Ingatestone

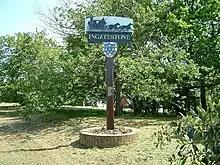
Ingatestone village sign

Ingatestone appeared in Saxon times on the Essex Great Road (now the A12) between the Roman towns of Londinium (London) and Camulodunum (Colchester). The name means "Ing at the Stone", the suffix distinguishing it from nearby settlements that also formed part of the manor of Ing. It is first recorded in 1283 as "Gynges atte Ston". It appears as "Inge atte Stone" in 1433.